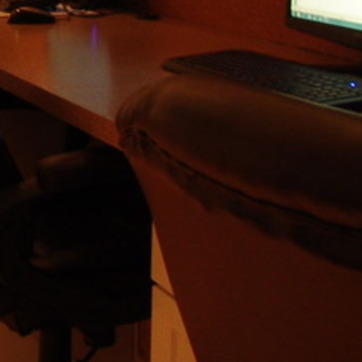
Material: leather